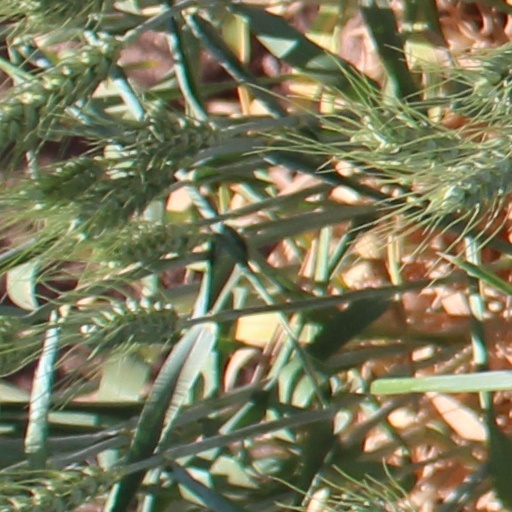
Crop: wheat